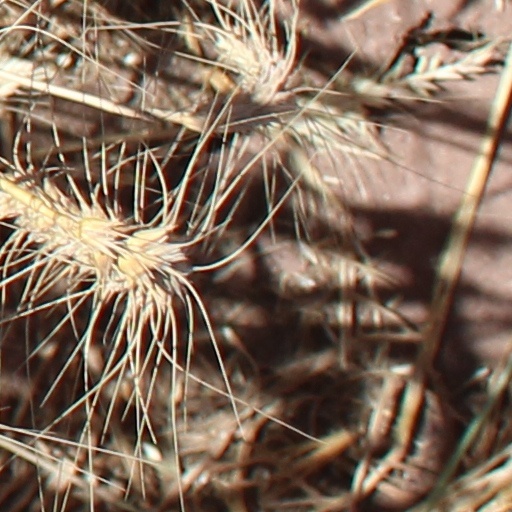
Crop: wheat